New Guinea

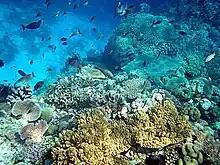
Coral reefs in Papua New Guinea

As of 2020, the Western portion of New Guinea, Papua and West Papua, accounts for 54% of the island's primary forest and about 51% of the island's total tree cover, according to satellite data.